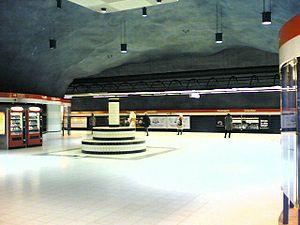
Ruoholahti est une section du quartier de Länsisatama occupant la partie sud-ouest du centre d'Helsinki, en Finlande. Ruoholahti fait partie du district de Kampinmalmi.
Ruoholahti est une station de métro finlandaise du tronçon central de l'unique ligne du réseau métropolitain de la ville d'Helsinki, capitale du pays. Elle dessert le quartier de Länsisatama dans la section Ruoholahti.
La liste des stations du métro d'Helsinki est une liste exhaustive des stations du réseau métropolitain de la ville d'Helsinki, capitale de la Finlande.